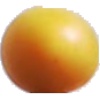
Label: cherry_wax_yellow